Gábor Nógrádi

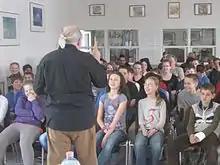
Gabor Nogradi is giving lecture to schoolchildren

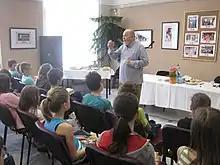
Lecturing children about the importance of reading

Nogradi lives in Göd, a small town near Budapest, the capital of Hungary, with Krisztina, in a house overlooking the curve of the Danube. He has two sons by his ex-wife, Judit Varhalmi. Both followed his path with their literary endeavors, although his older son, Gregory, became an opera singer, while his younger son Ben has pursued a career in public speaking.